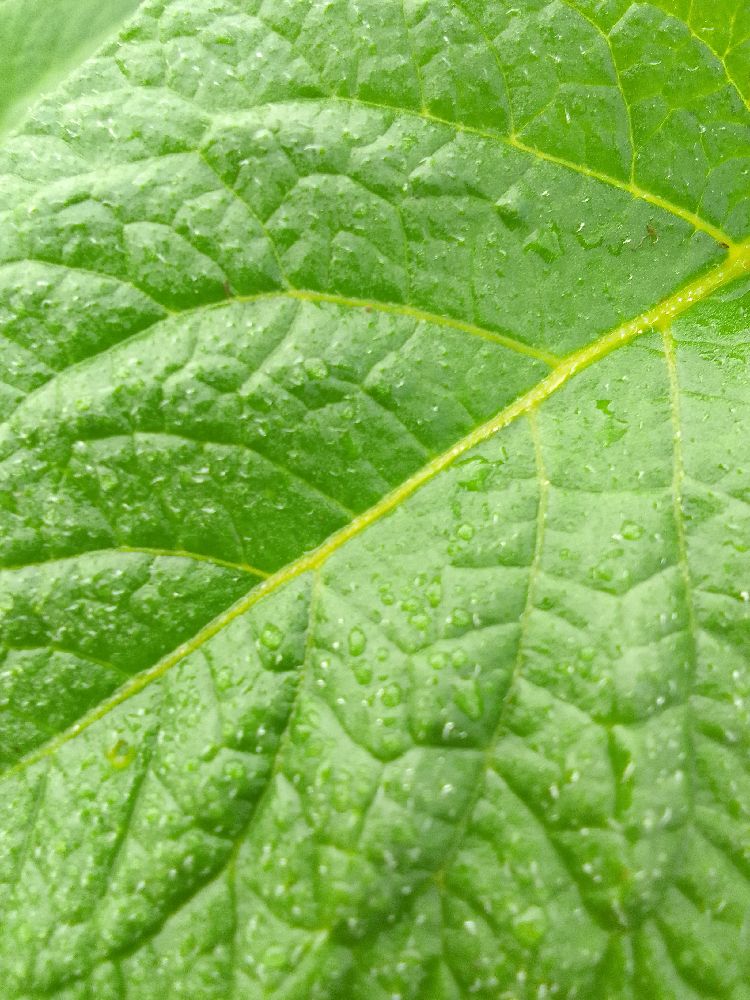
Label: Healthy